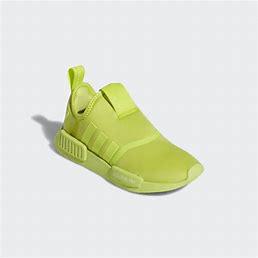
Brand: Adidas
Model: NMD 360